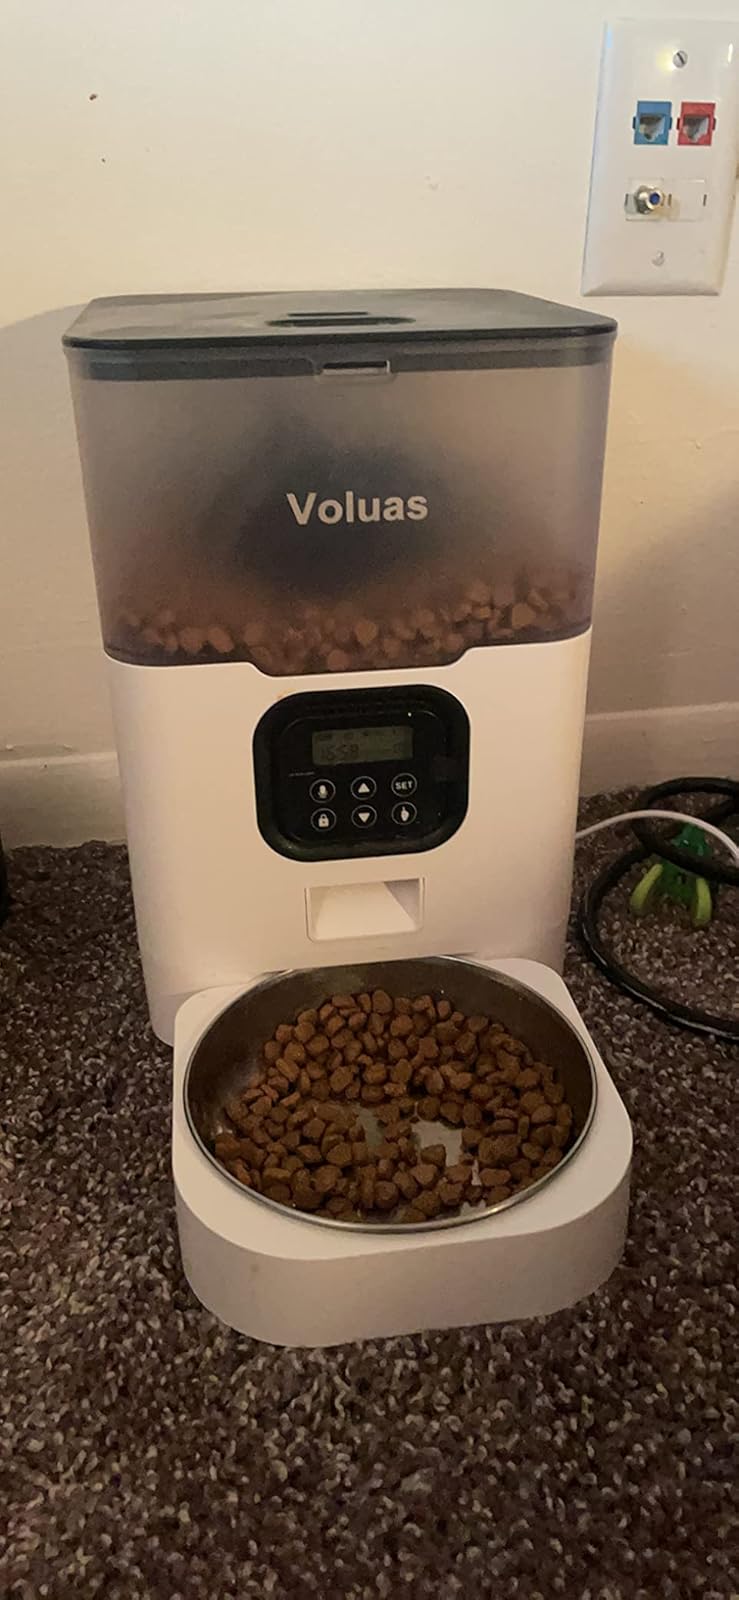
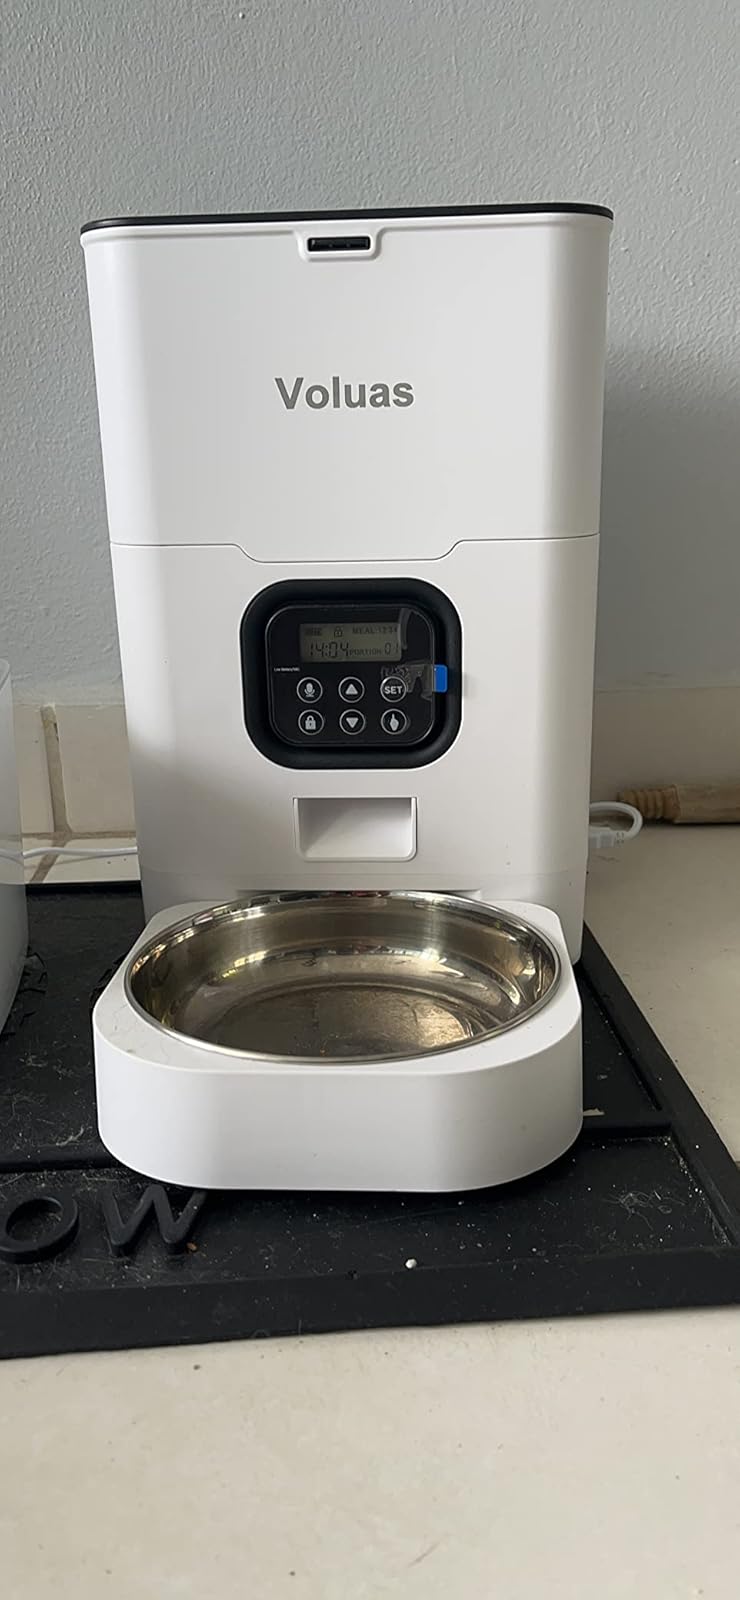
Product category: items_feeder
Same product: no